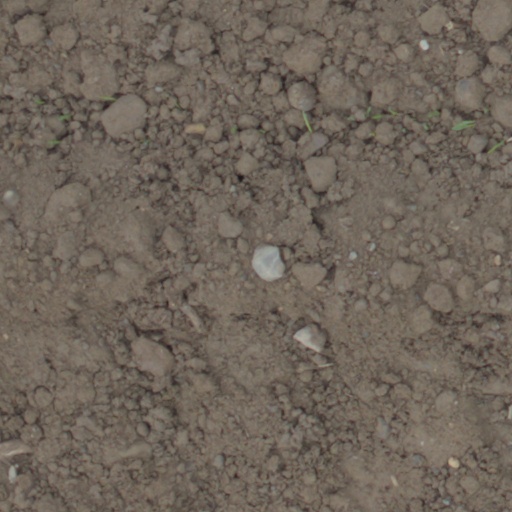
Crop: wheat